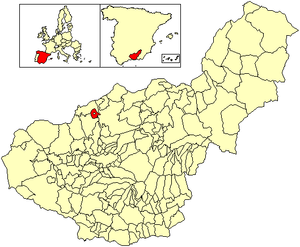
Benalúa de las Villas est une commune de la communauté autonome d'Andalousie, dans la province de Grenade, en Espagne.